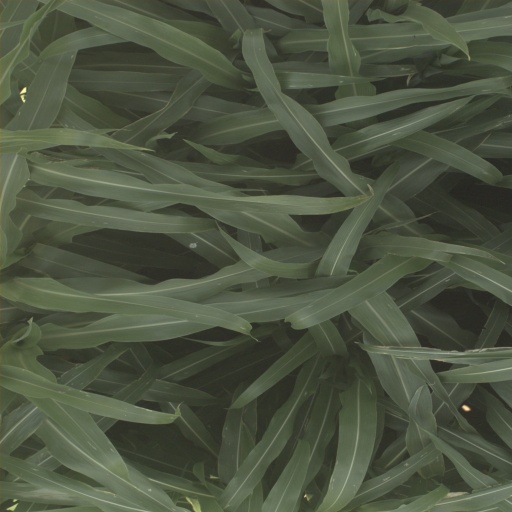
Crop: sorghum